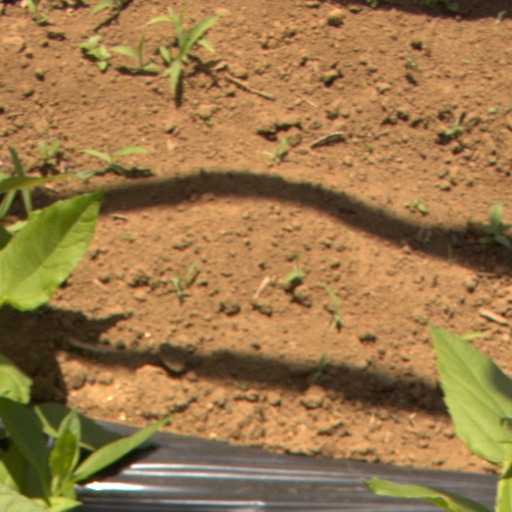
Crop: Jerusalem artichoke